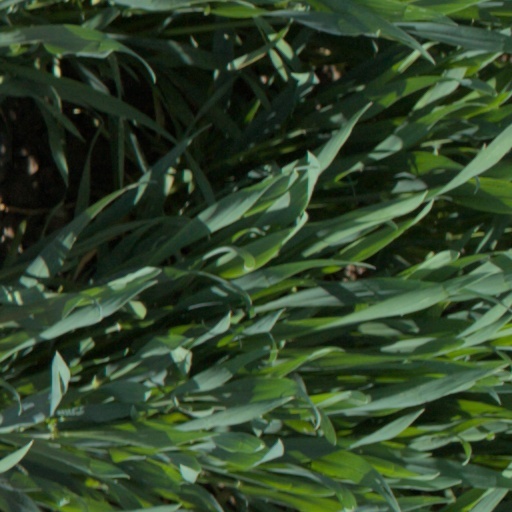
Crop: wheat